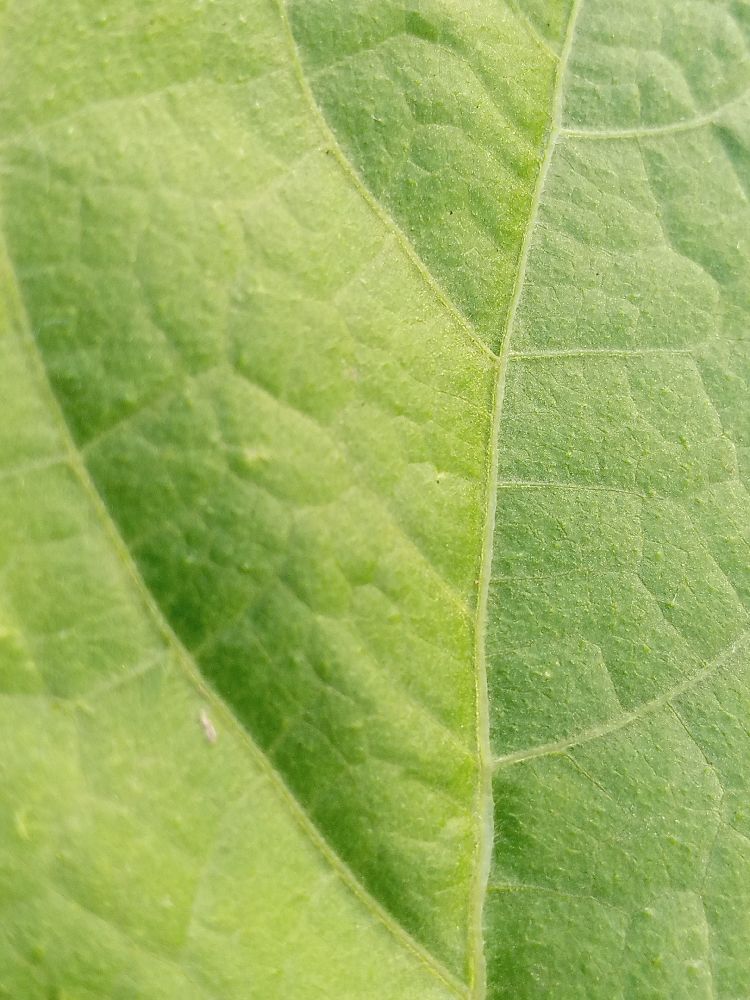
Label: healthy